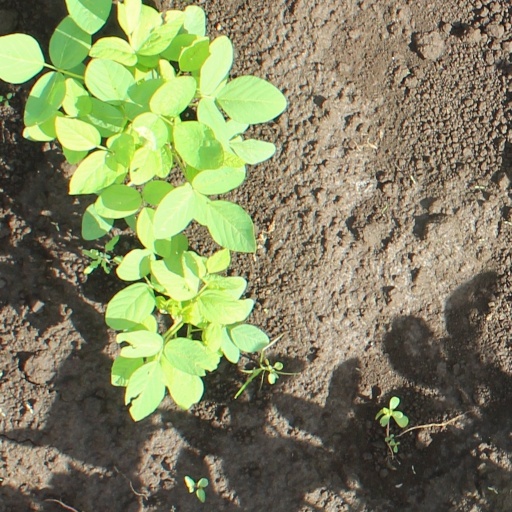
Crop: soybean